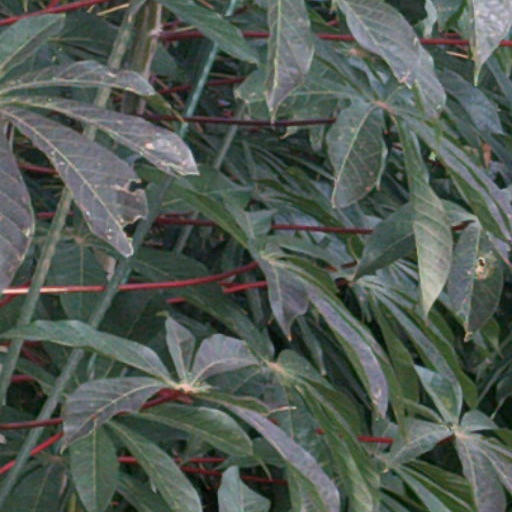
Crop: cassava